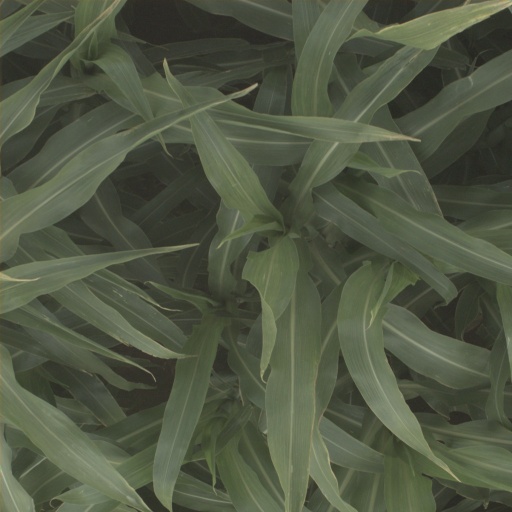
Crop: sorghum